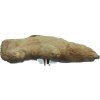
Label: ginger